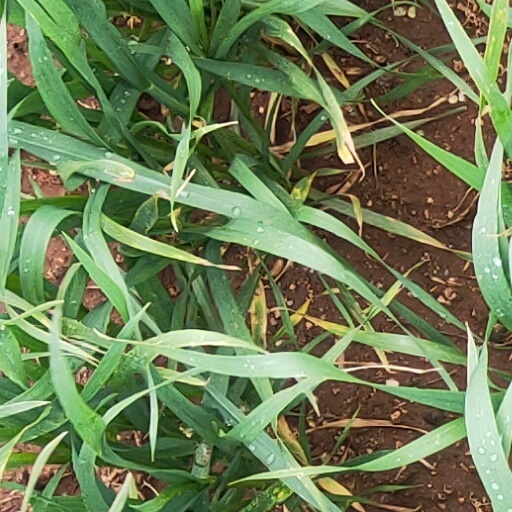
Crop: wheat